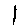
Label: 1